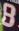
Number: 8